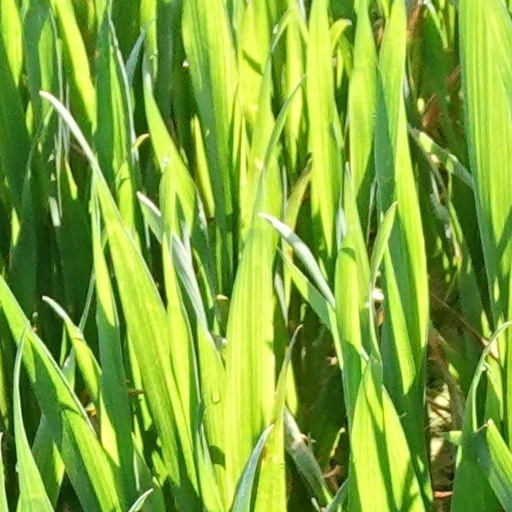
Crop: wheat